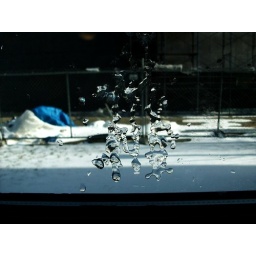
Ice on the window in the student lounge at Mass Maritime